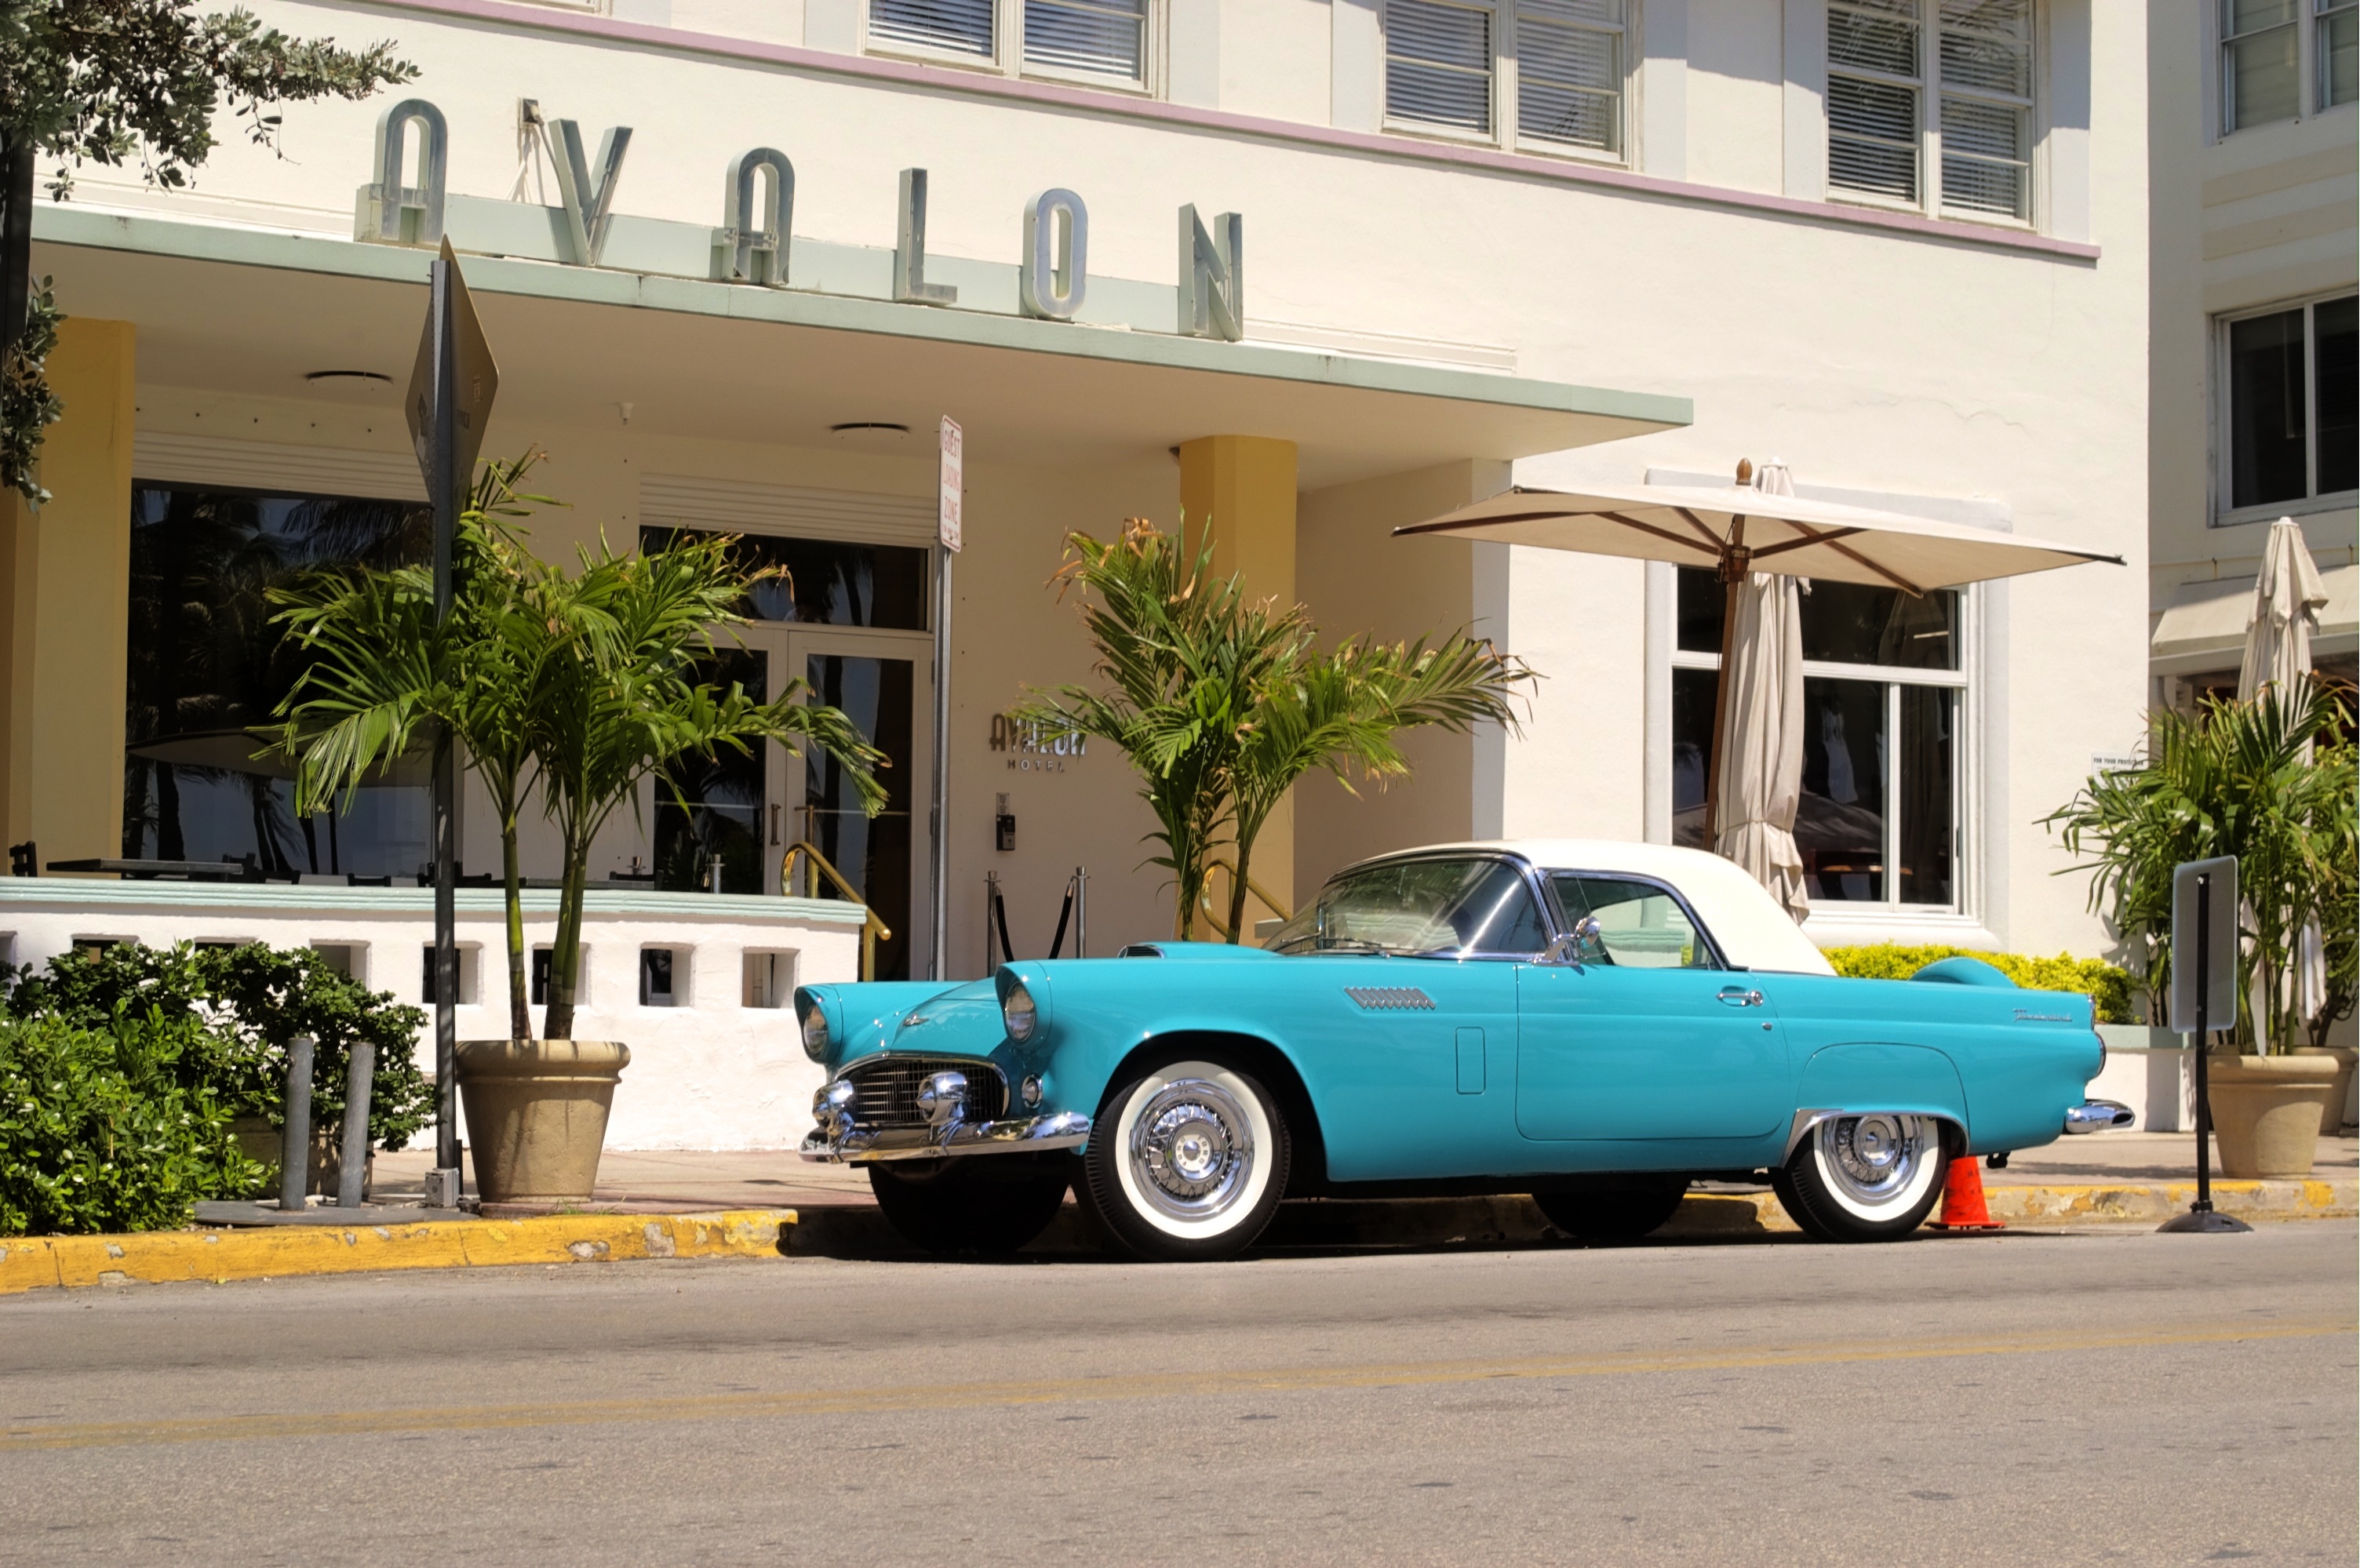
car, vintage, transport, vehicle, auto, nostalgia, automotive, motor vehicle, vintage car, american, hotel, sedan, miami, classic, convertible, elegance, florida, antique car, land vehicle, south beach, automobile make, automotive exterior, luxury vehicle, full size car